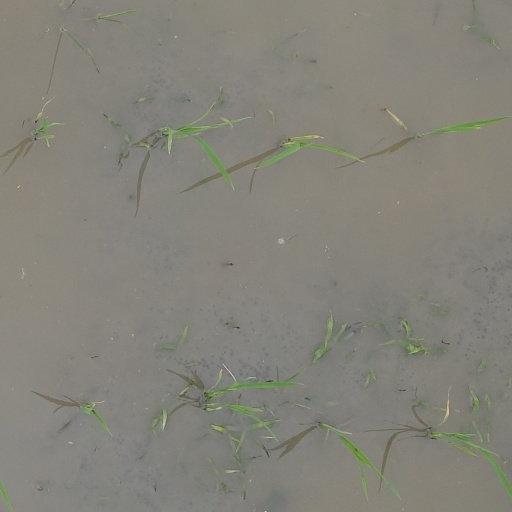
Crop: rice